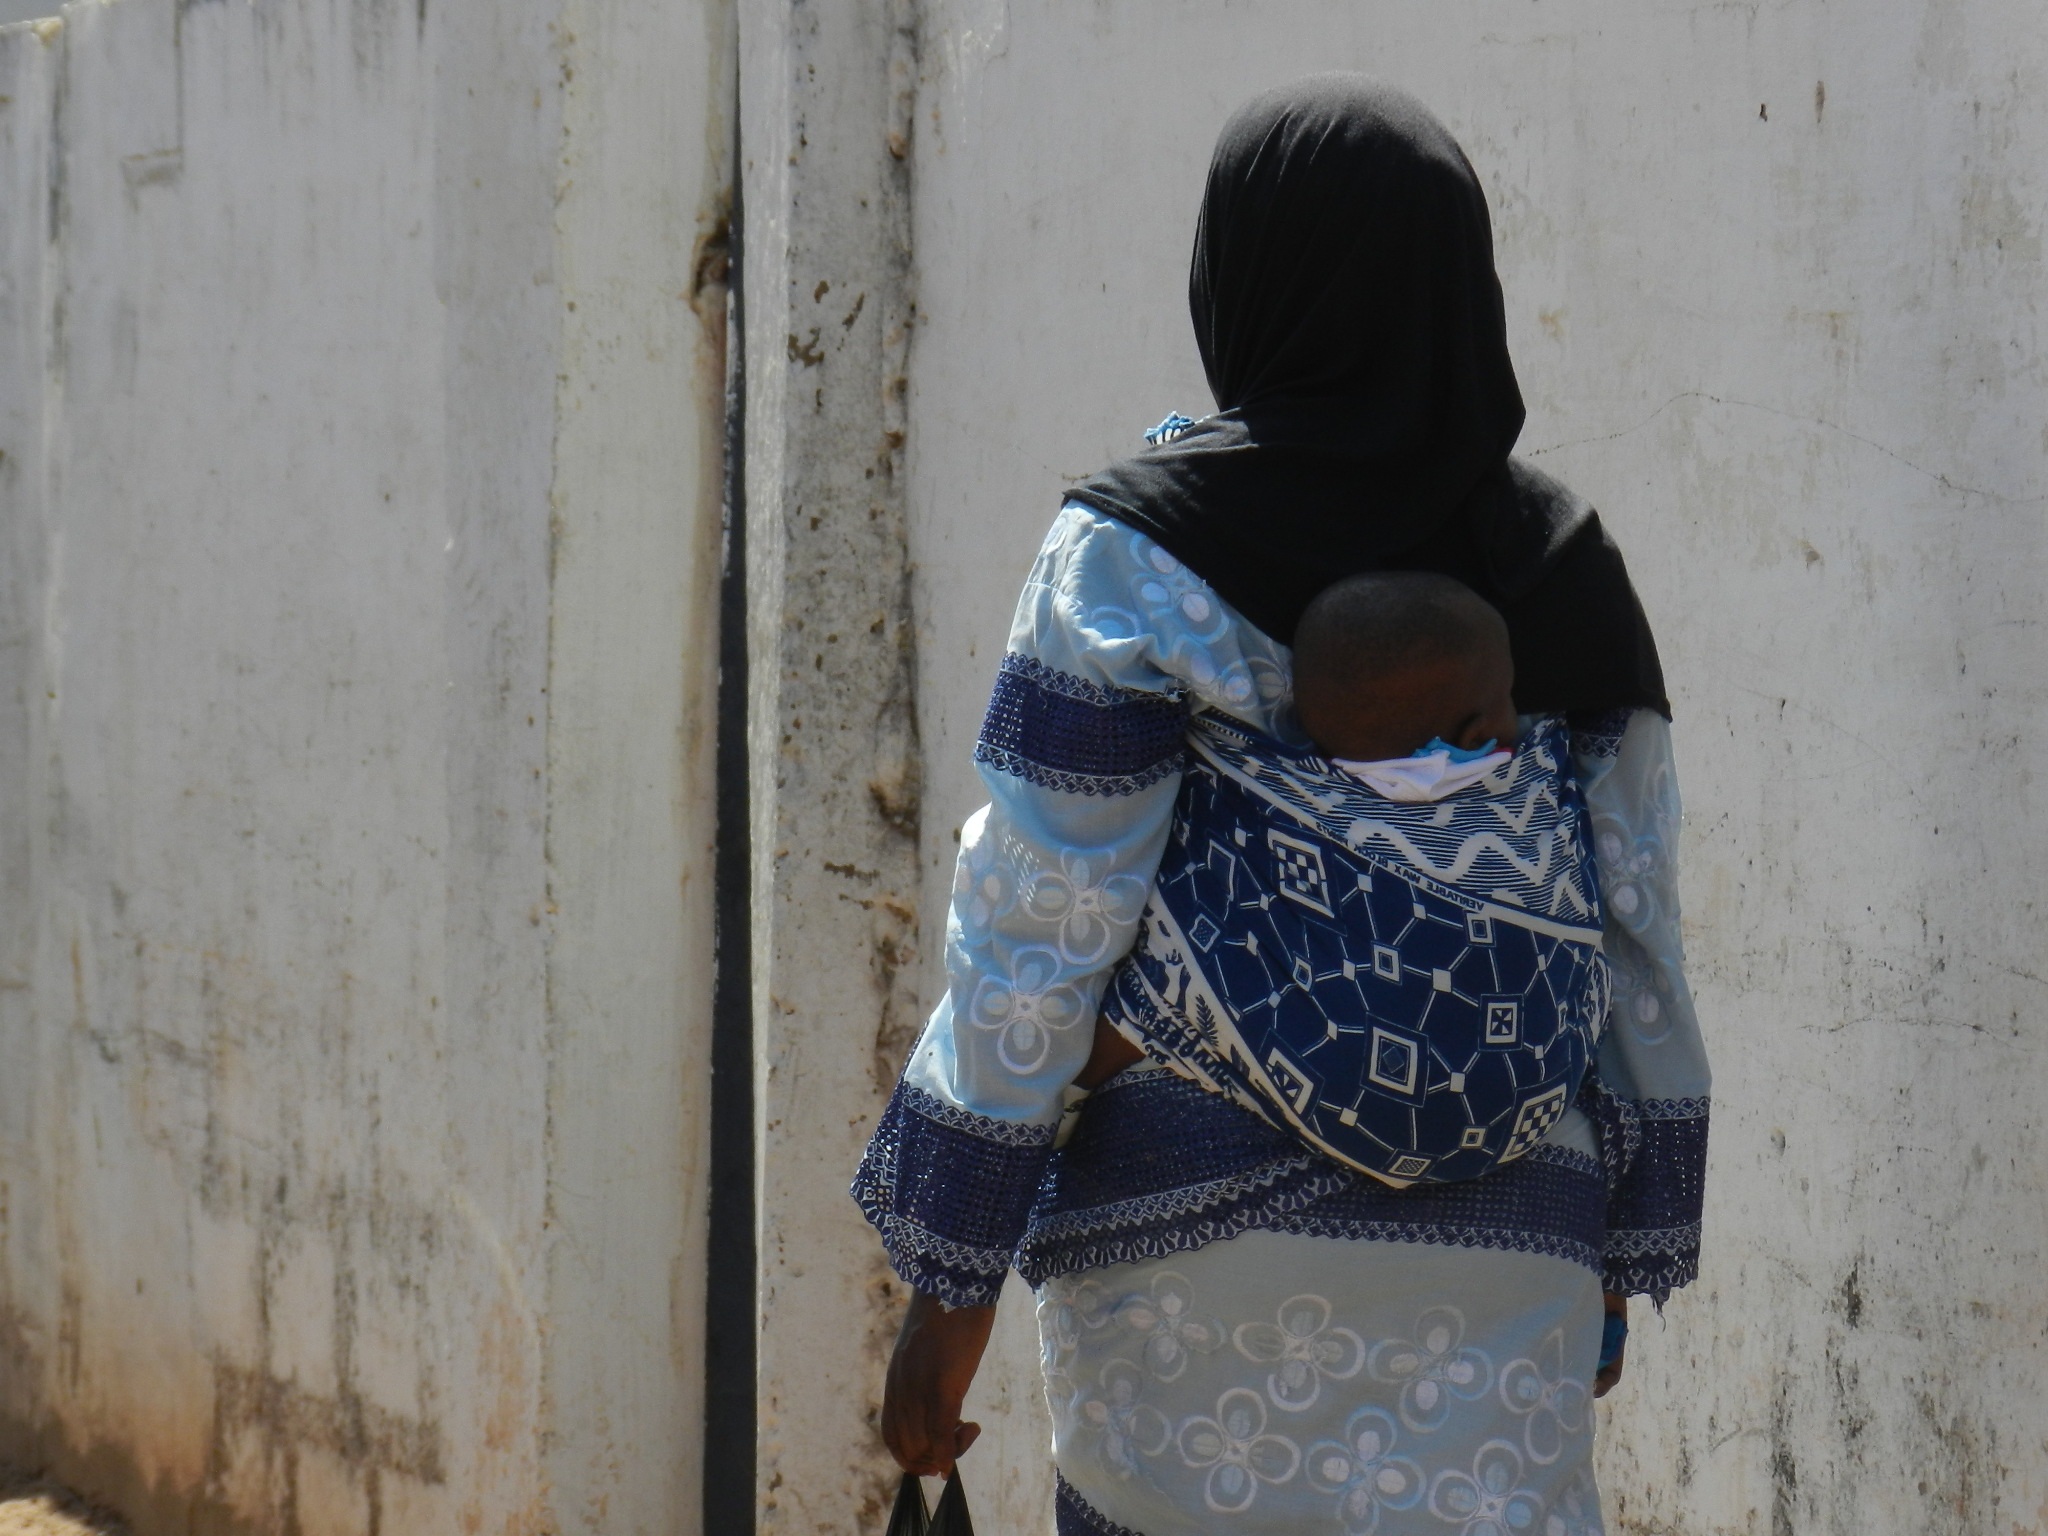
people, street, wall, spring, color, child, blue, pendulum, art, women, locals, gambia